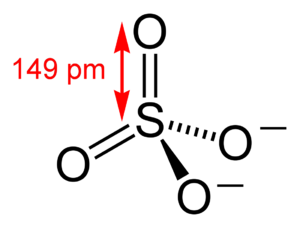
Les sulfotransférases sont des transférases qui catalysent le transfert d'un groupe sulfate d'une molécule donneuse à un groupe alcool ou amine d'une molécule acceptrice. Le donneur de groupes sulfates le plus commun est le 3'-phosphoadénosine 5'-phosphosulfate. Ce donneur de sulfate est formé à partir des sulfites libérés dans le catabolisme de la cystéine en pyruvate. Il va y avoir oxydation des sulfites en sulfate et enfin condensation avec de l'ATP. Lorsque le groupe accepteur est un alcool, le produit est un sulfate, lorsqu'il s'agit d'une amine, le produit est une sulfo-amine. Tout groupe susceptible de subir une sulfatation par une sulfotransférase peut être partie d'une protéine, d'un lipide, d'un carbohydrate ou d'un stéroïde. Les PAPS sont donc retrouvés lors des réactions de synthèse nécessitant une sulfatation comme celle des glycosaminoglycane, des sphingolipides et de l'héparine.
Un sulfate est un sel de l'acide sulfurique H₂SO₄. On appelle ion sulfate l'anion SO2–